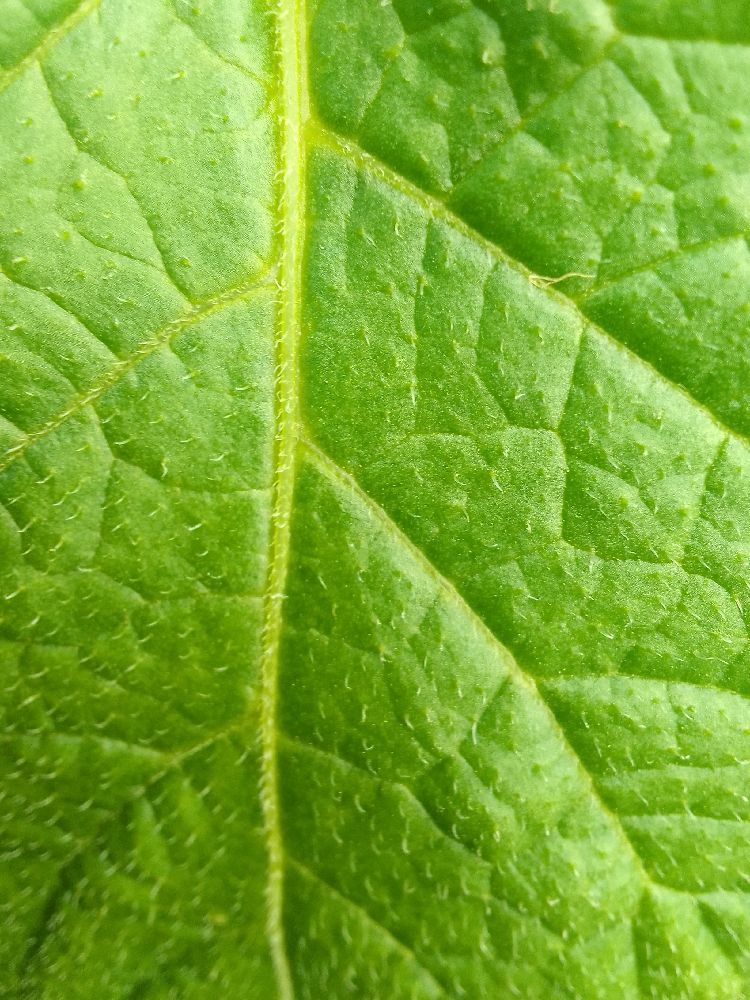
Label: Healthy